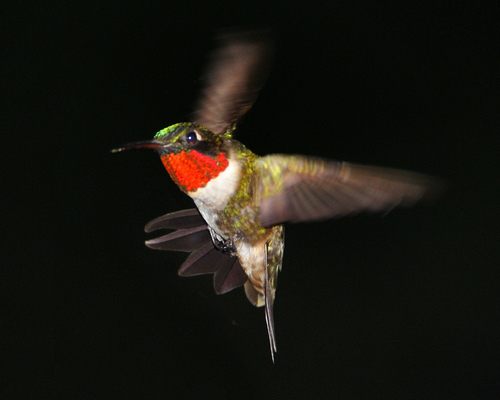
the small bird has a shimmery yellow color with a ruby red throat to go along with a sharp pointed bill.
a small bird with a slim black bill and a bright red throat, has a green and yellow spots on it's body.
this is a bird with a white belly, red breast and a large pointy black beak.
a colorful bird with a long bill and strong wings
this little bird has a speckled belly, white breast, orange neck, green crown, and a long needle like bill.
this bird has wings that are short with a red throat and long black bill
this bird has wings that are green and has a red throat
this flying bird has an orange breast, a white belly, and a green speckled back.
the bird is small with a pointed bill, has a bill that is long and a green crown with orange neck.
this bird has a long bill with a green crown, red neck and brown wings.
Species: Ruby Throated Hummingbird